Sleeping Giant Wilderness Study Area

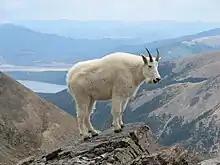
The Sleeping Giant wilderness study area is an important habitat for mountain goats.

The Sleeping Giant region is a roughly rectangular area bounded by Interstate 15 on the west and Holter Lake on the east, the south boundary runs from the Hilger Valley to the Ming Bar , and the north boundary runs from the northern edge of the Oxbow Bend of Holter Lake to Interstate 15. The Gates of the Mountains Wilderness is nearby, beginning on the opposite side of Holter Lake. There is an airplane landing strip on the Ming Bar east of the study area.